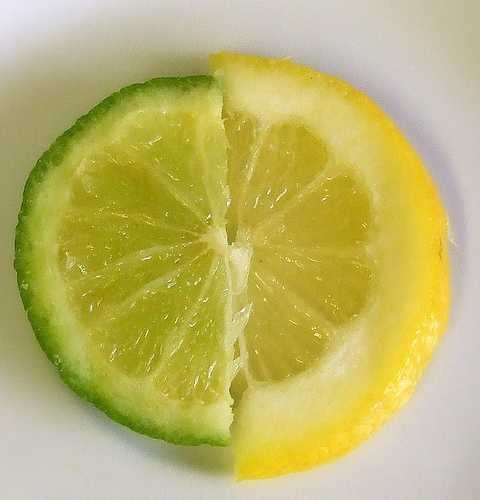
Label: Lemon